Sedgebrook Hall, Chapel Brampton

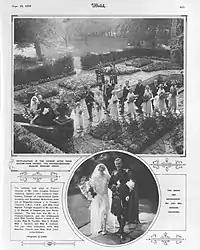
Wedding of Irene Marlow and John Douglas Houison-Craufurd, 1928

""The bride, who was given away by her father looked exquisite in her ivory jewelled dress. The tiny jewels sparkling like dewdrops were hand studded unto the fabric. The skirt was two-tiered in effect and the picot-edged godets which were French-sewn gave it a delightful fullness and dipping effect. The bodice was fairly tight as were the long sleeves. Round the waist was a belt with a clasp of big crystals. The neck was of the new V slanting shape to the right hand side finished with a big bow of tulle. The jewelled head dress had big drop crystal flowers and orange blossom over the ears."